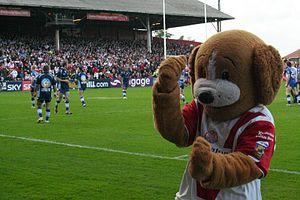
St Helens Rugby League Football Club dit St Helens RLFC est un club professionnel anglais de rugby à XIII basé à St Helens, dans le Merseyside près de Liverpool. Il évolue dans la Super League qui est le championnat élite d'Angleterre. Il a remporté notamment deux World Club Challenge, quatorze championnats d'Angleterre dont sept fois la Super League et à douze reprises la coupe d'Angleterre appelée Challenge Cup.